2016 shooting of Dallas police officers

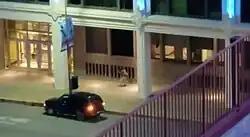
Screenshot from a video showing Micah Johnson in front of El Centro College, on the Lamar Street side

On July 7, 2016, Micah Xavier Johnson ambushed and shot police officers in Dallas, Texas, killing five, injuring nine others, and wounding two civilians. Johnson, a 25-year-old Army Reserve Afghan War veteran, was angry over white police shootings of black men. He shot the officers at the end of a protest against the recent killings by police of Alton Sterling in Baton Rouge, Louisiana, and Philando Castile in Falcon Heights, Minnesota.